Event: Nepal Earthquake
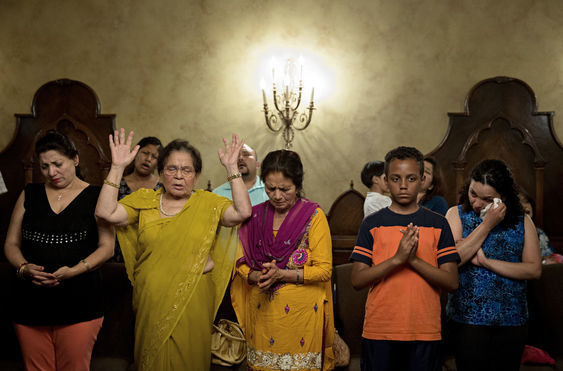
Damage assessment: no_damage